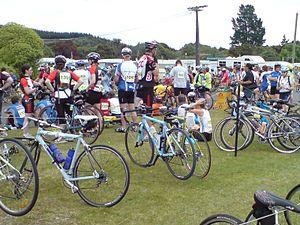
Le Lake Taupo Cycle Challenge est une course cycliste néo-zélandaise disputée sur une journée autour du lac Taupo, un lac de cratère situé au centre de l'île du Nord. Créé en 1977, il a lieu chaque année au dernier samedi du mois de novembre.